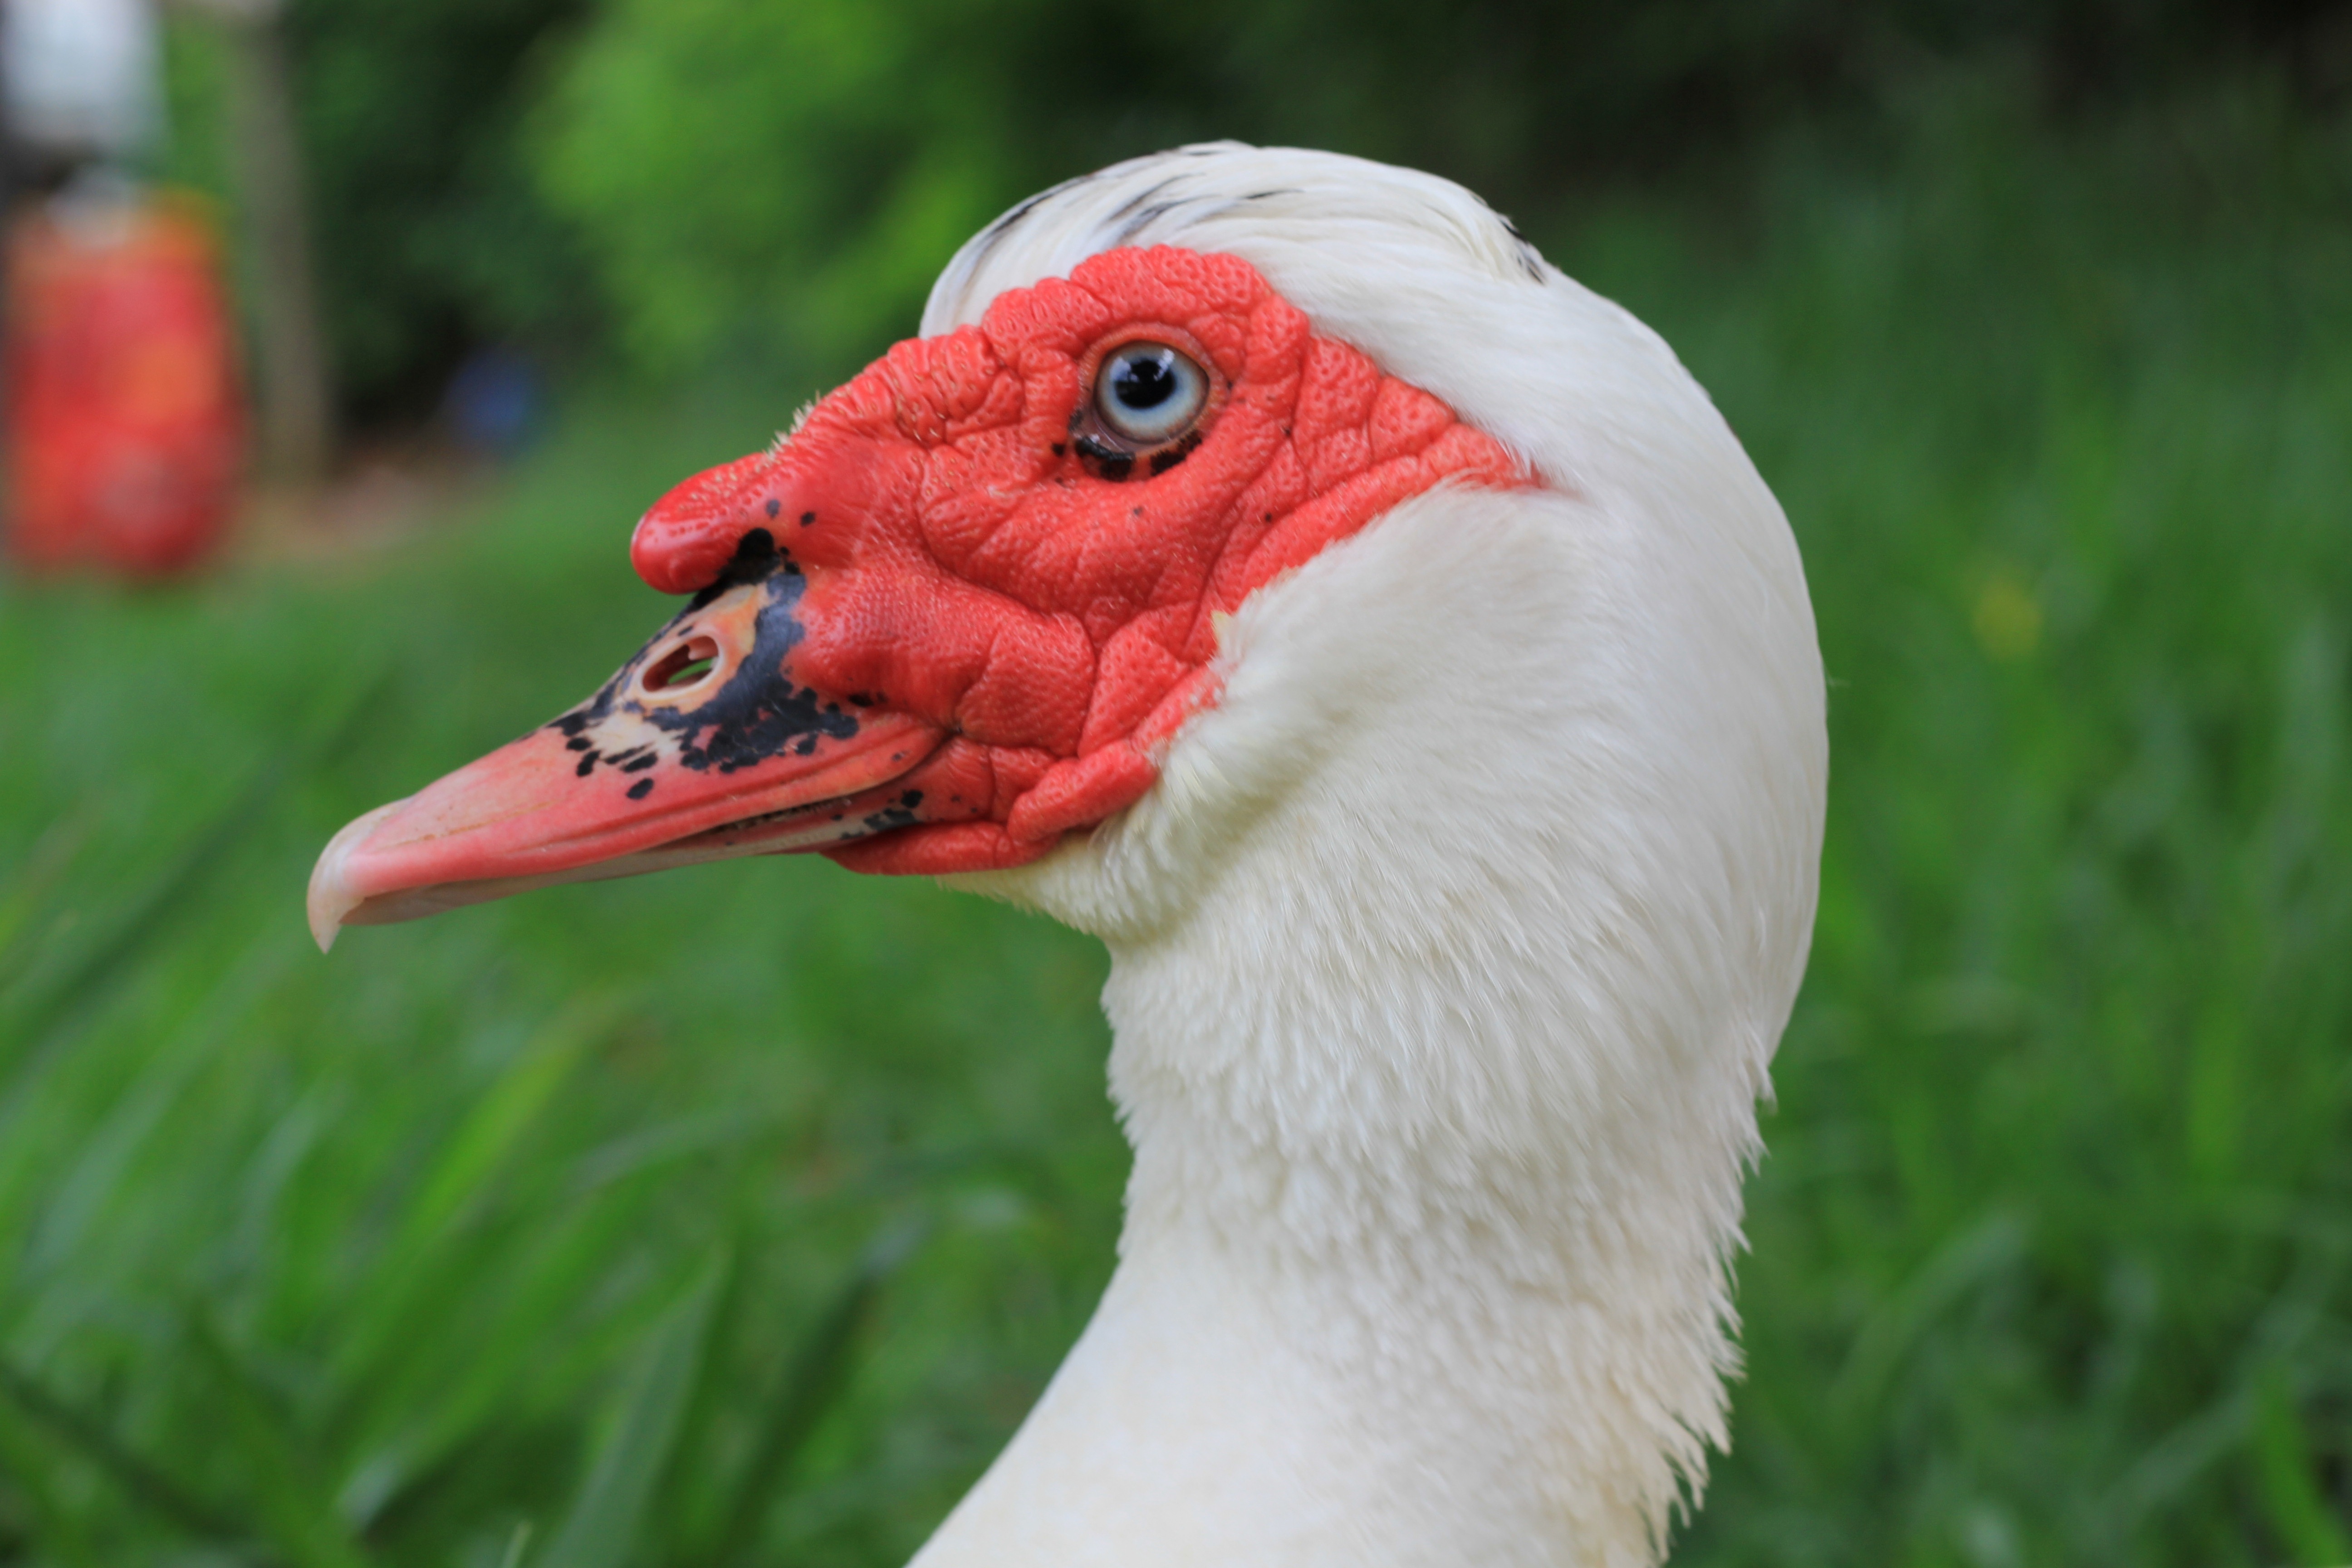
bird, animal, wildlife, beak, fauna, swan, flamingo, duck, paw, animals, goose, vertebrate, waterfowl, water bird, white duck, ducks geese and swans